Genevieve Gorder

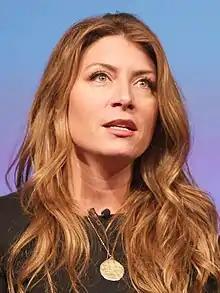
Gorder in 2014

Genevieve Gorder (born July 26, 1974) is an American television host and interior designer. She was